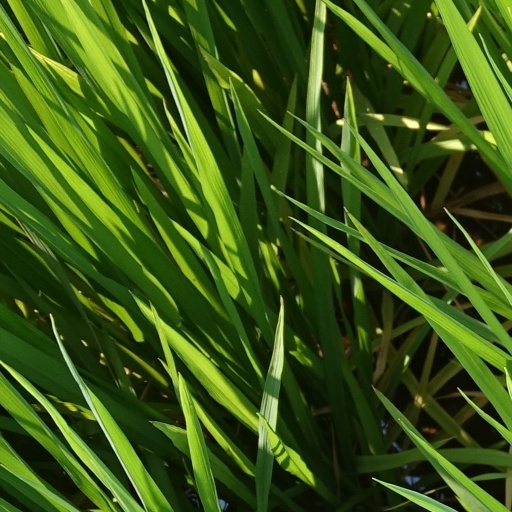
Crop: rice